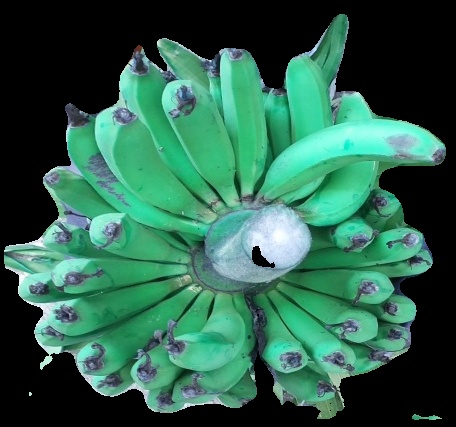
Variety: pachbale
Grade: grade2